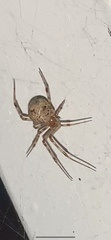
Species: Parasteatoda_tepidariorum